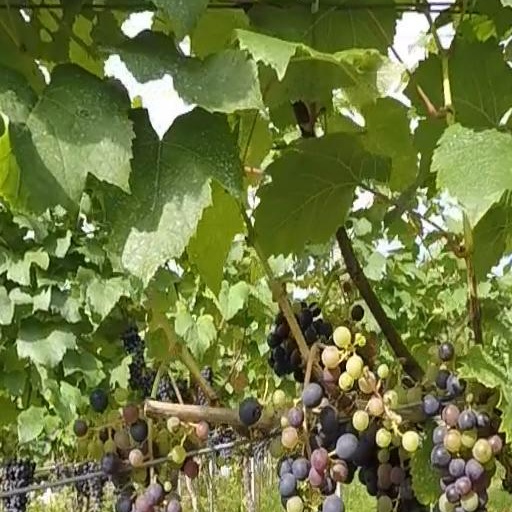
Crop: grape